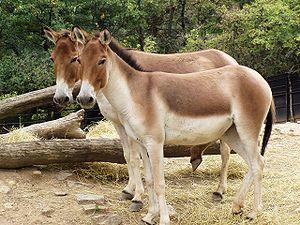
Le kiang, ou âne sauvage du Tibet est un équidé du sous-genre asinus. C'est le plus grand des ânes sauvages, avec une taille moyenne au garrot de 1,40 m.
Le genre Equus est un groupe de mammifères de la famille des Équidés, qui comprend les ânes, les chevaux et les zèbres.
Les Équidés forment une famille de mammifères comptant plusieurs dizaines de genres fossiles, et sept espèces sauvages actuelles appartenant à un seul genre, Equus. Les espèces de cette famille sont les chevaux, ânes et zèbres. Les sept espèces sauvages reconnues sont le Cheval de Przewalski, l'Hémione, le Kiang, l'Âne sauvage, le Zèbre de Burchell, le Zèbre de Grévy et le Zèbre de montagne.